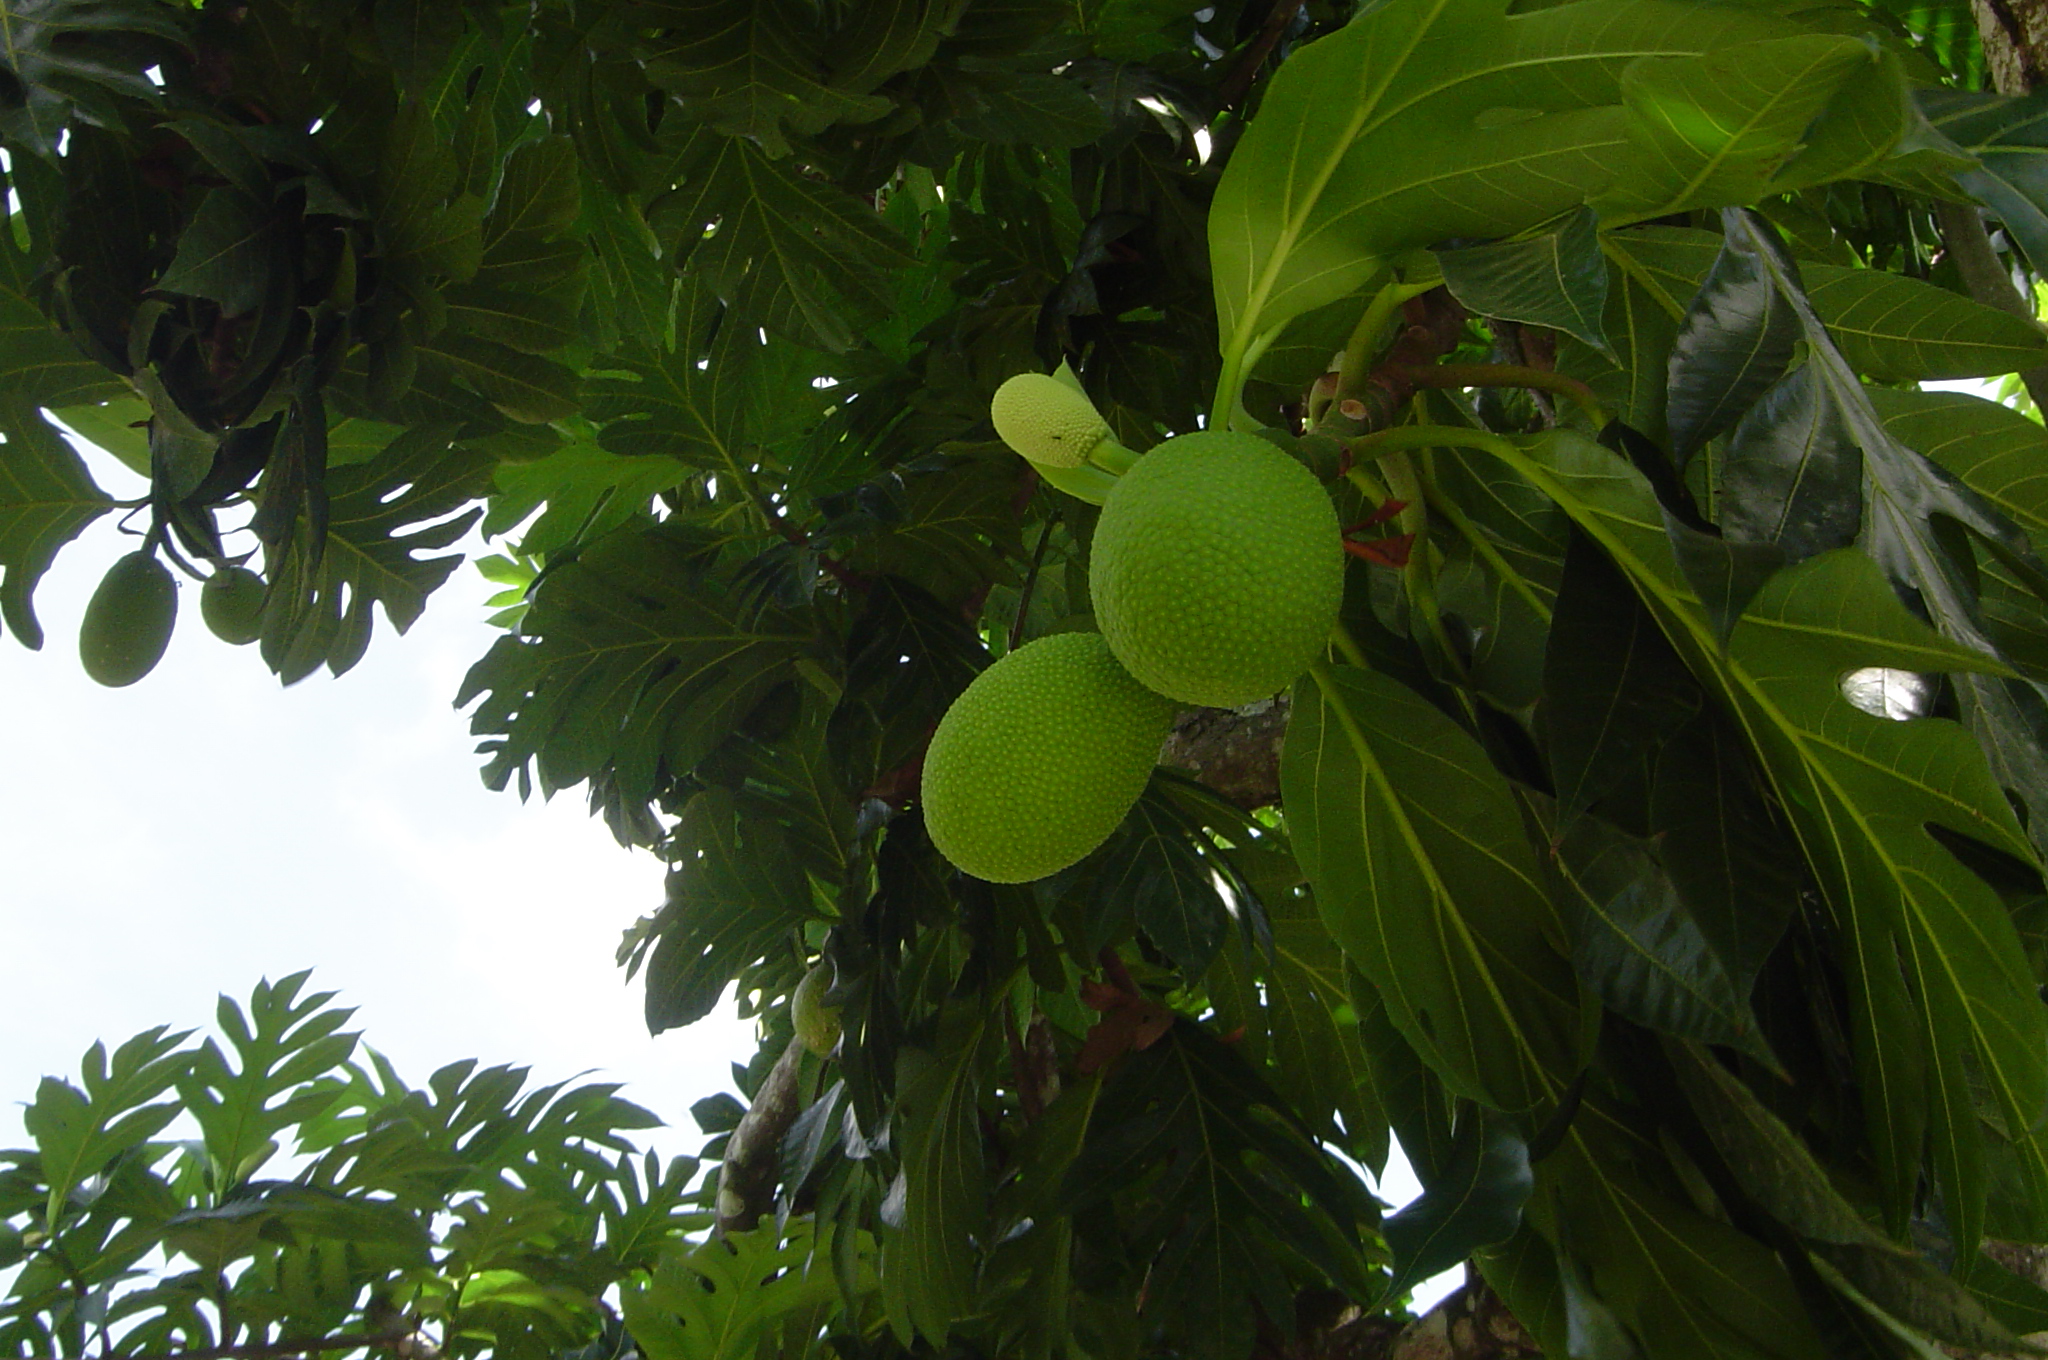
tree, branch, plant, fruit, leaf, flower, food, green, jungle, produce, evergreen, botany, flora, fruits, citrus, frutapo, breadfruit, frutas, flowering plant, woody plant, land plant, arecales